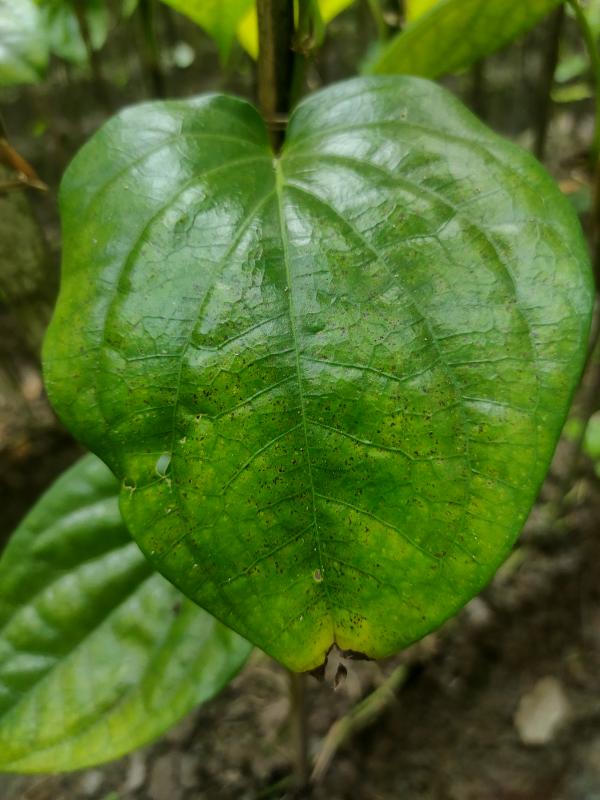
Label: Fungal_Brown_Spot_Disease